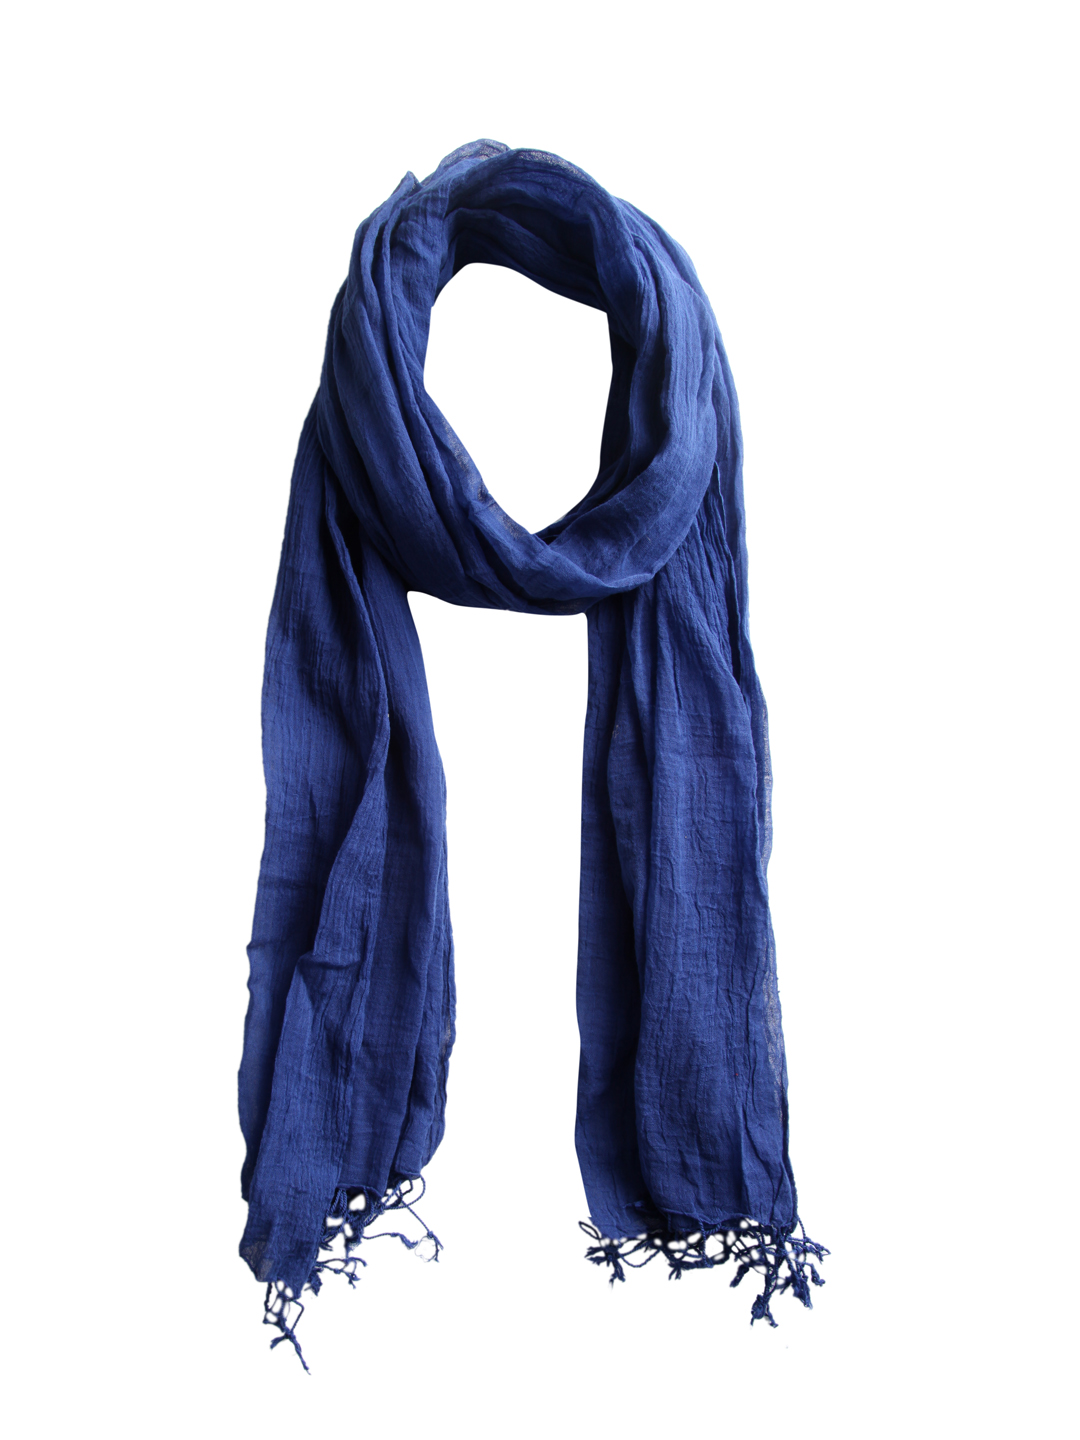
Femella Women Blue Scarf
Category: Accessories / Scarves / Scarves
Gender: Women
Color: Blue
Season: Summer 2012
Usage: Casual